Pwllheli railway station

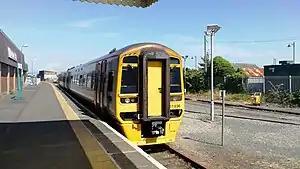
Transport for Wales Class 158 at Pwllheli in July 2021.

Pwllheli railway station serves the small coastal town of Pwllheli, on the Llŷn Peninsula in Gwynedd, Wales. It is the northern terminus of the Cambrian Coast Railway.